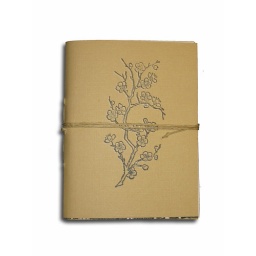
khaki recycled notebook with a cherry blossom in white and black ink.